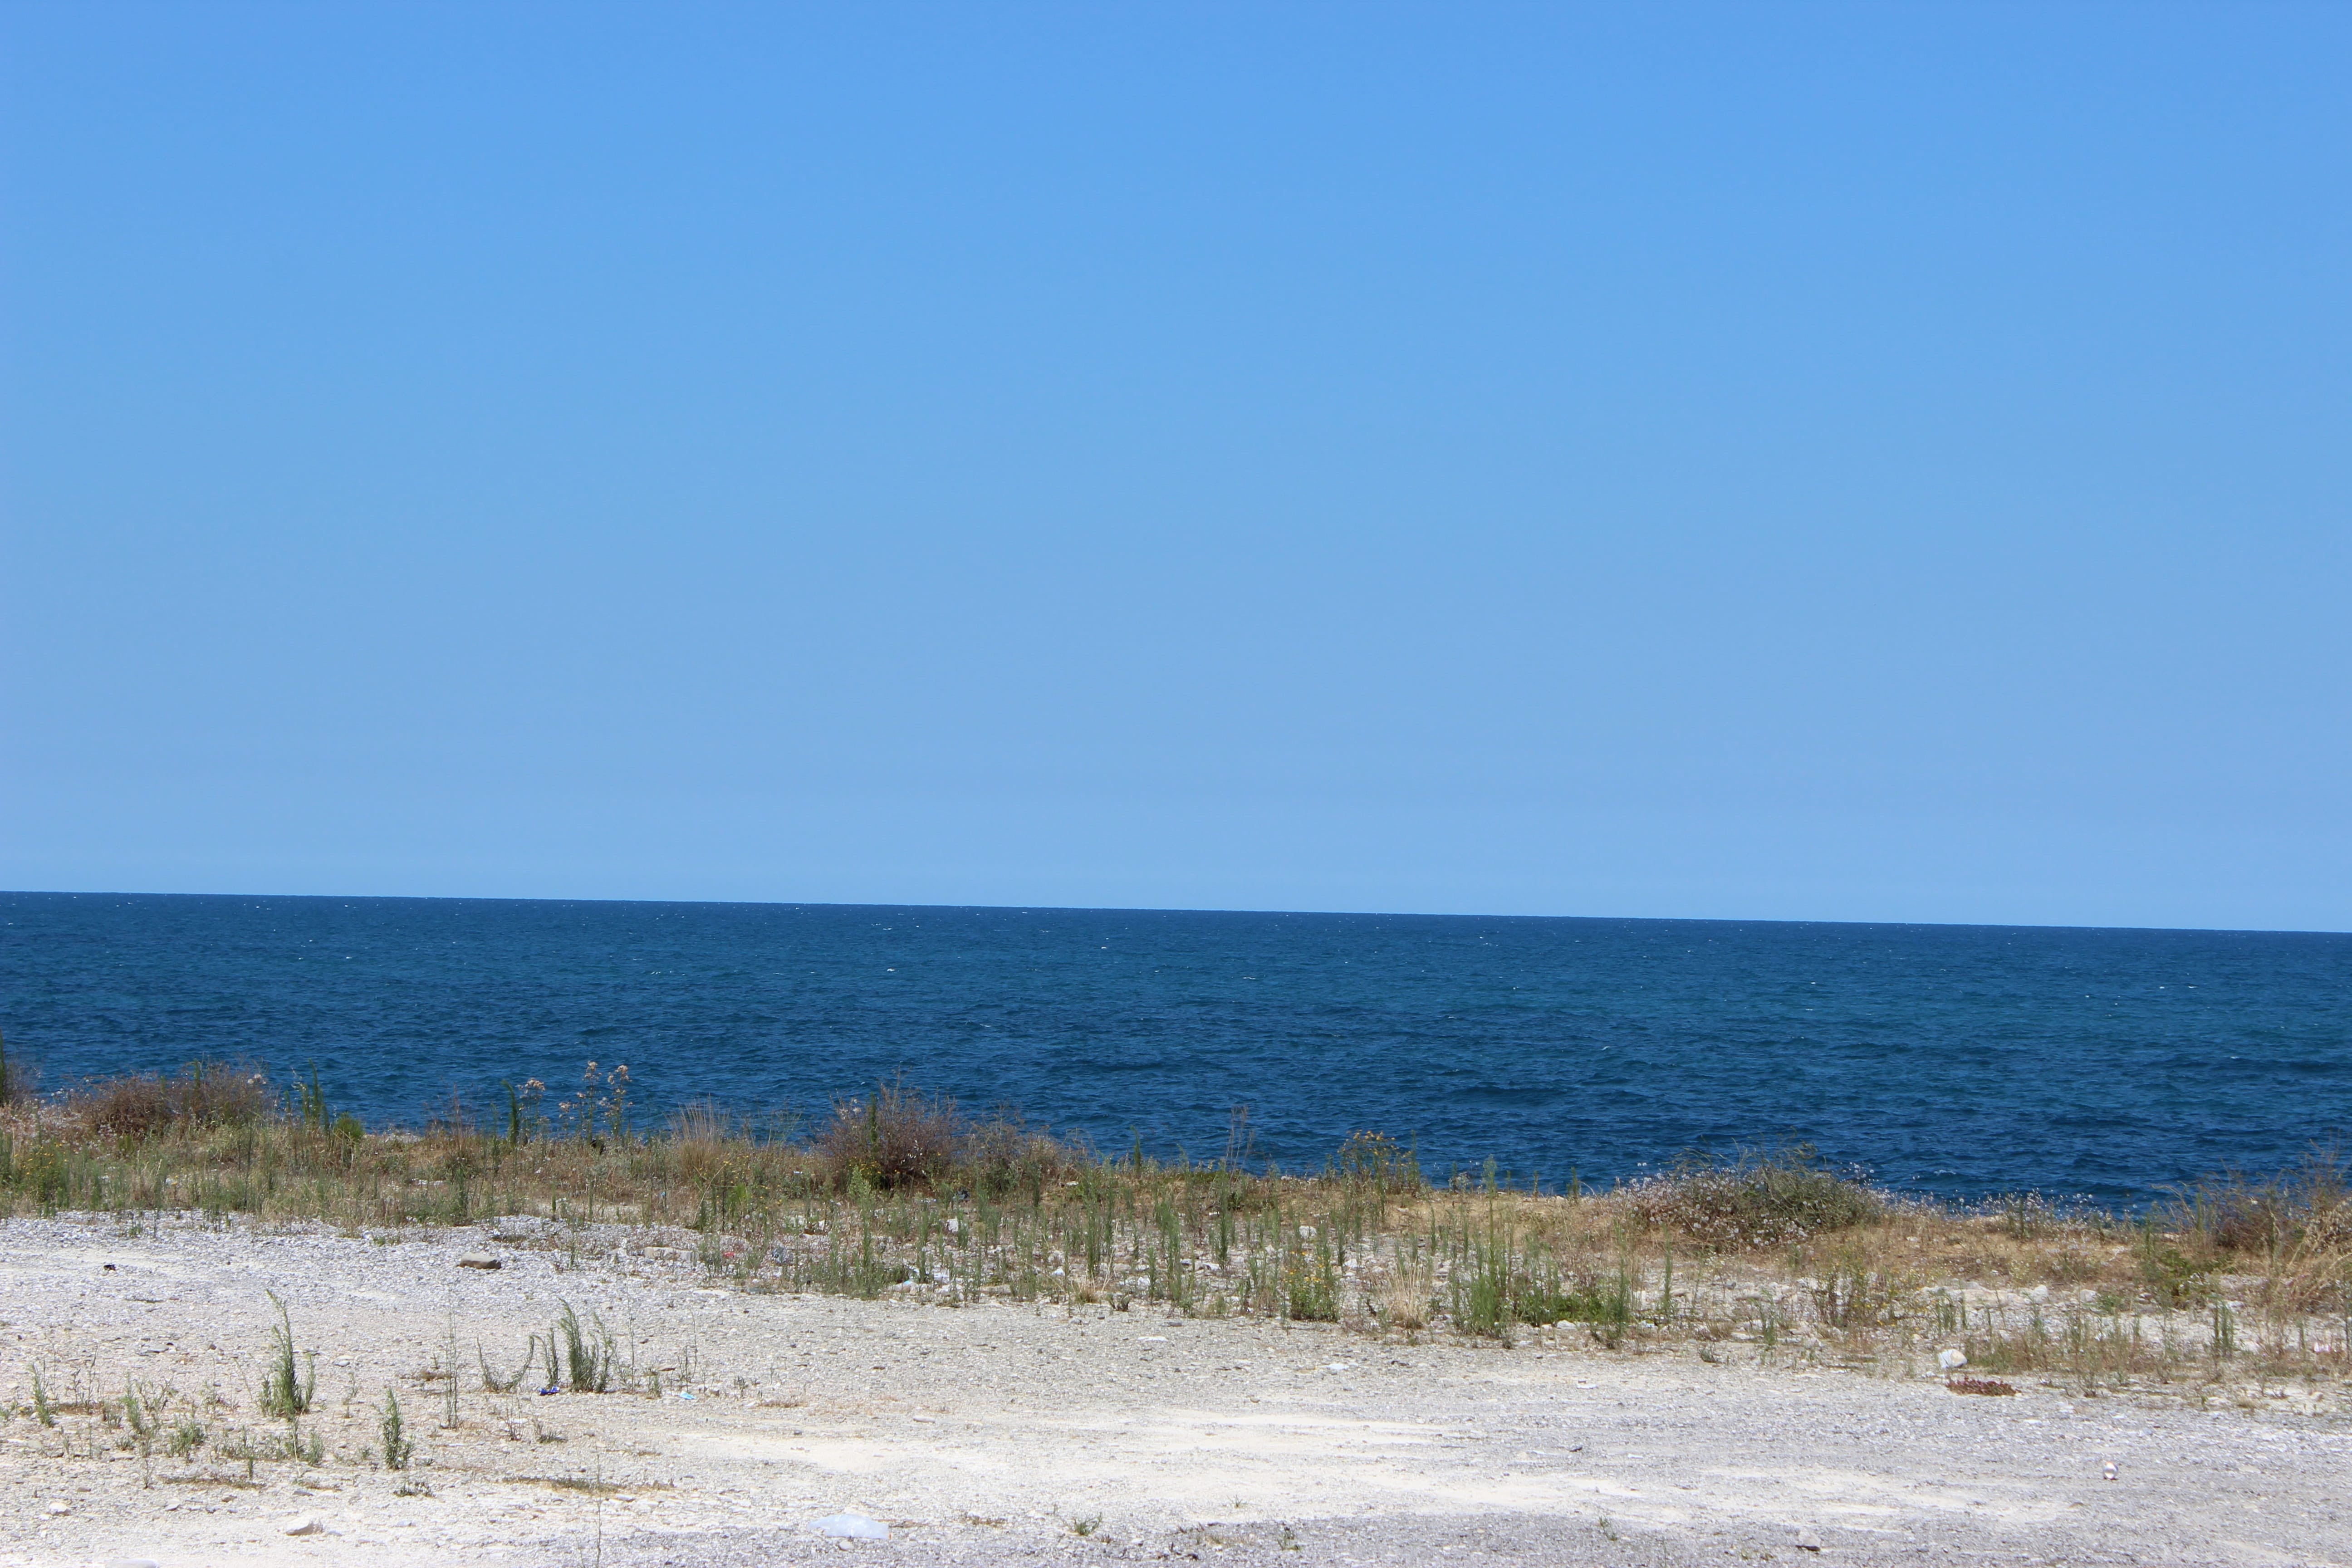
beach, sea, coast, sand, ocean, horizon, shore, vacation, cliff, bay, terrain, body of water, habitat, ecosystem, cape, natural environment